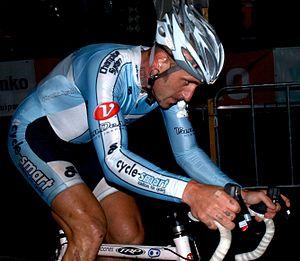
Adam Myerson, né le 9 mai 1972 à Brockton, est un coureur cycliste américain, membre de l'équipe Cycle-Smart. Il participe à des compétitions sur route et sur piste. Adam est un promoteur actif des courses, organisateur des séries et entraîneur. Il a été le premier américain en commission UCI de Cyclocross. Myerson a été végétarien depuis 1989, pour des raisons liées par excellence à la défense des droits des animaux. Il a aussi été strict végane à partir du début des années 2000 jusqu'à 2006. Il est propriétaire et entraîneur en chef de Cycle-Smart, Inc et on le considère très souvent comme auteur de la phrase "Belgian Tractor Pull" pour décrire le sport du cyclocross.